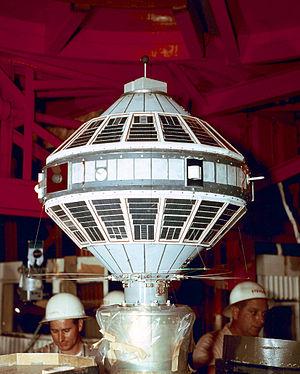
Explorer 7 est un petit satellite scientifique américain du programme Explorer de la NASA lancé le 13 octobre 1959 qui a recueilli des données sur l'environnement spatial de la Terre. C'est le premier satellite à avoir mesuré le bilan radiatif de la Terre.